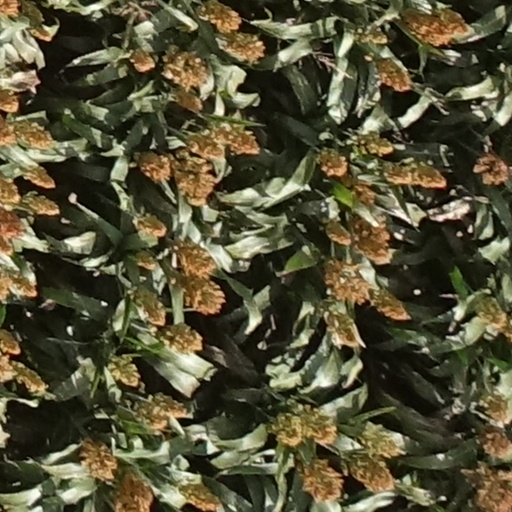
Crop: sorghum